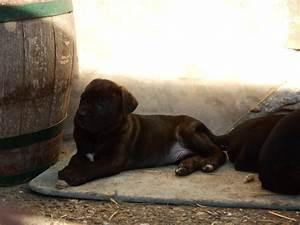
dog